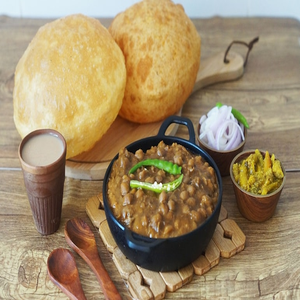
Dish: cholebhature